Braille

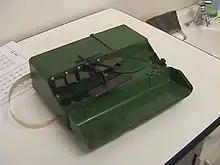
Braille typewriter

Braille was the first writing system with binary encoding. The system as devised by Braille consists of two parts: